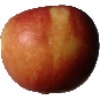
Label: braeburn_apple